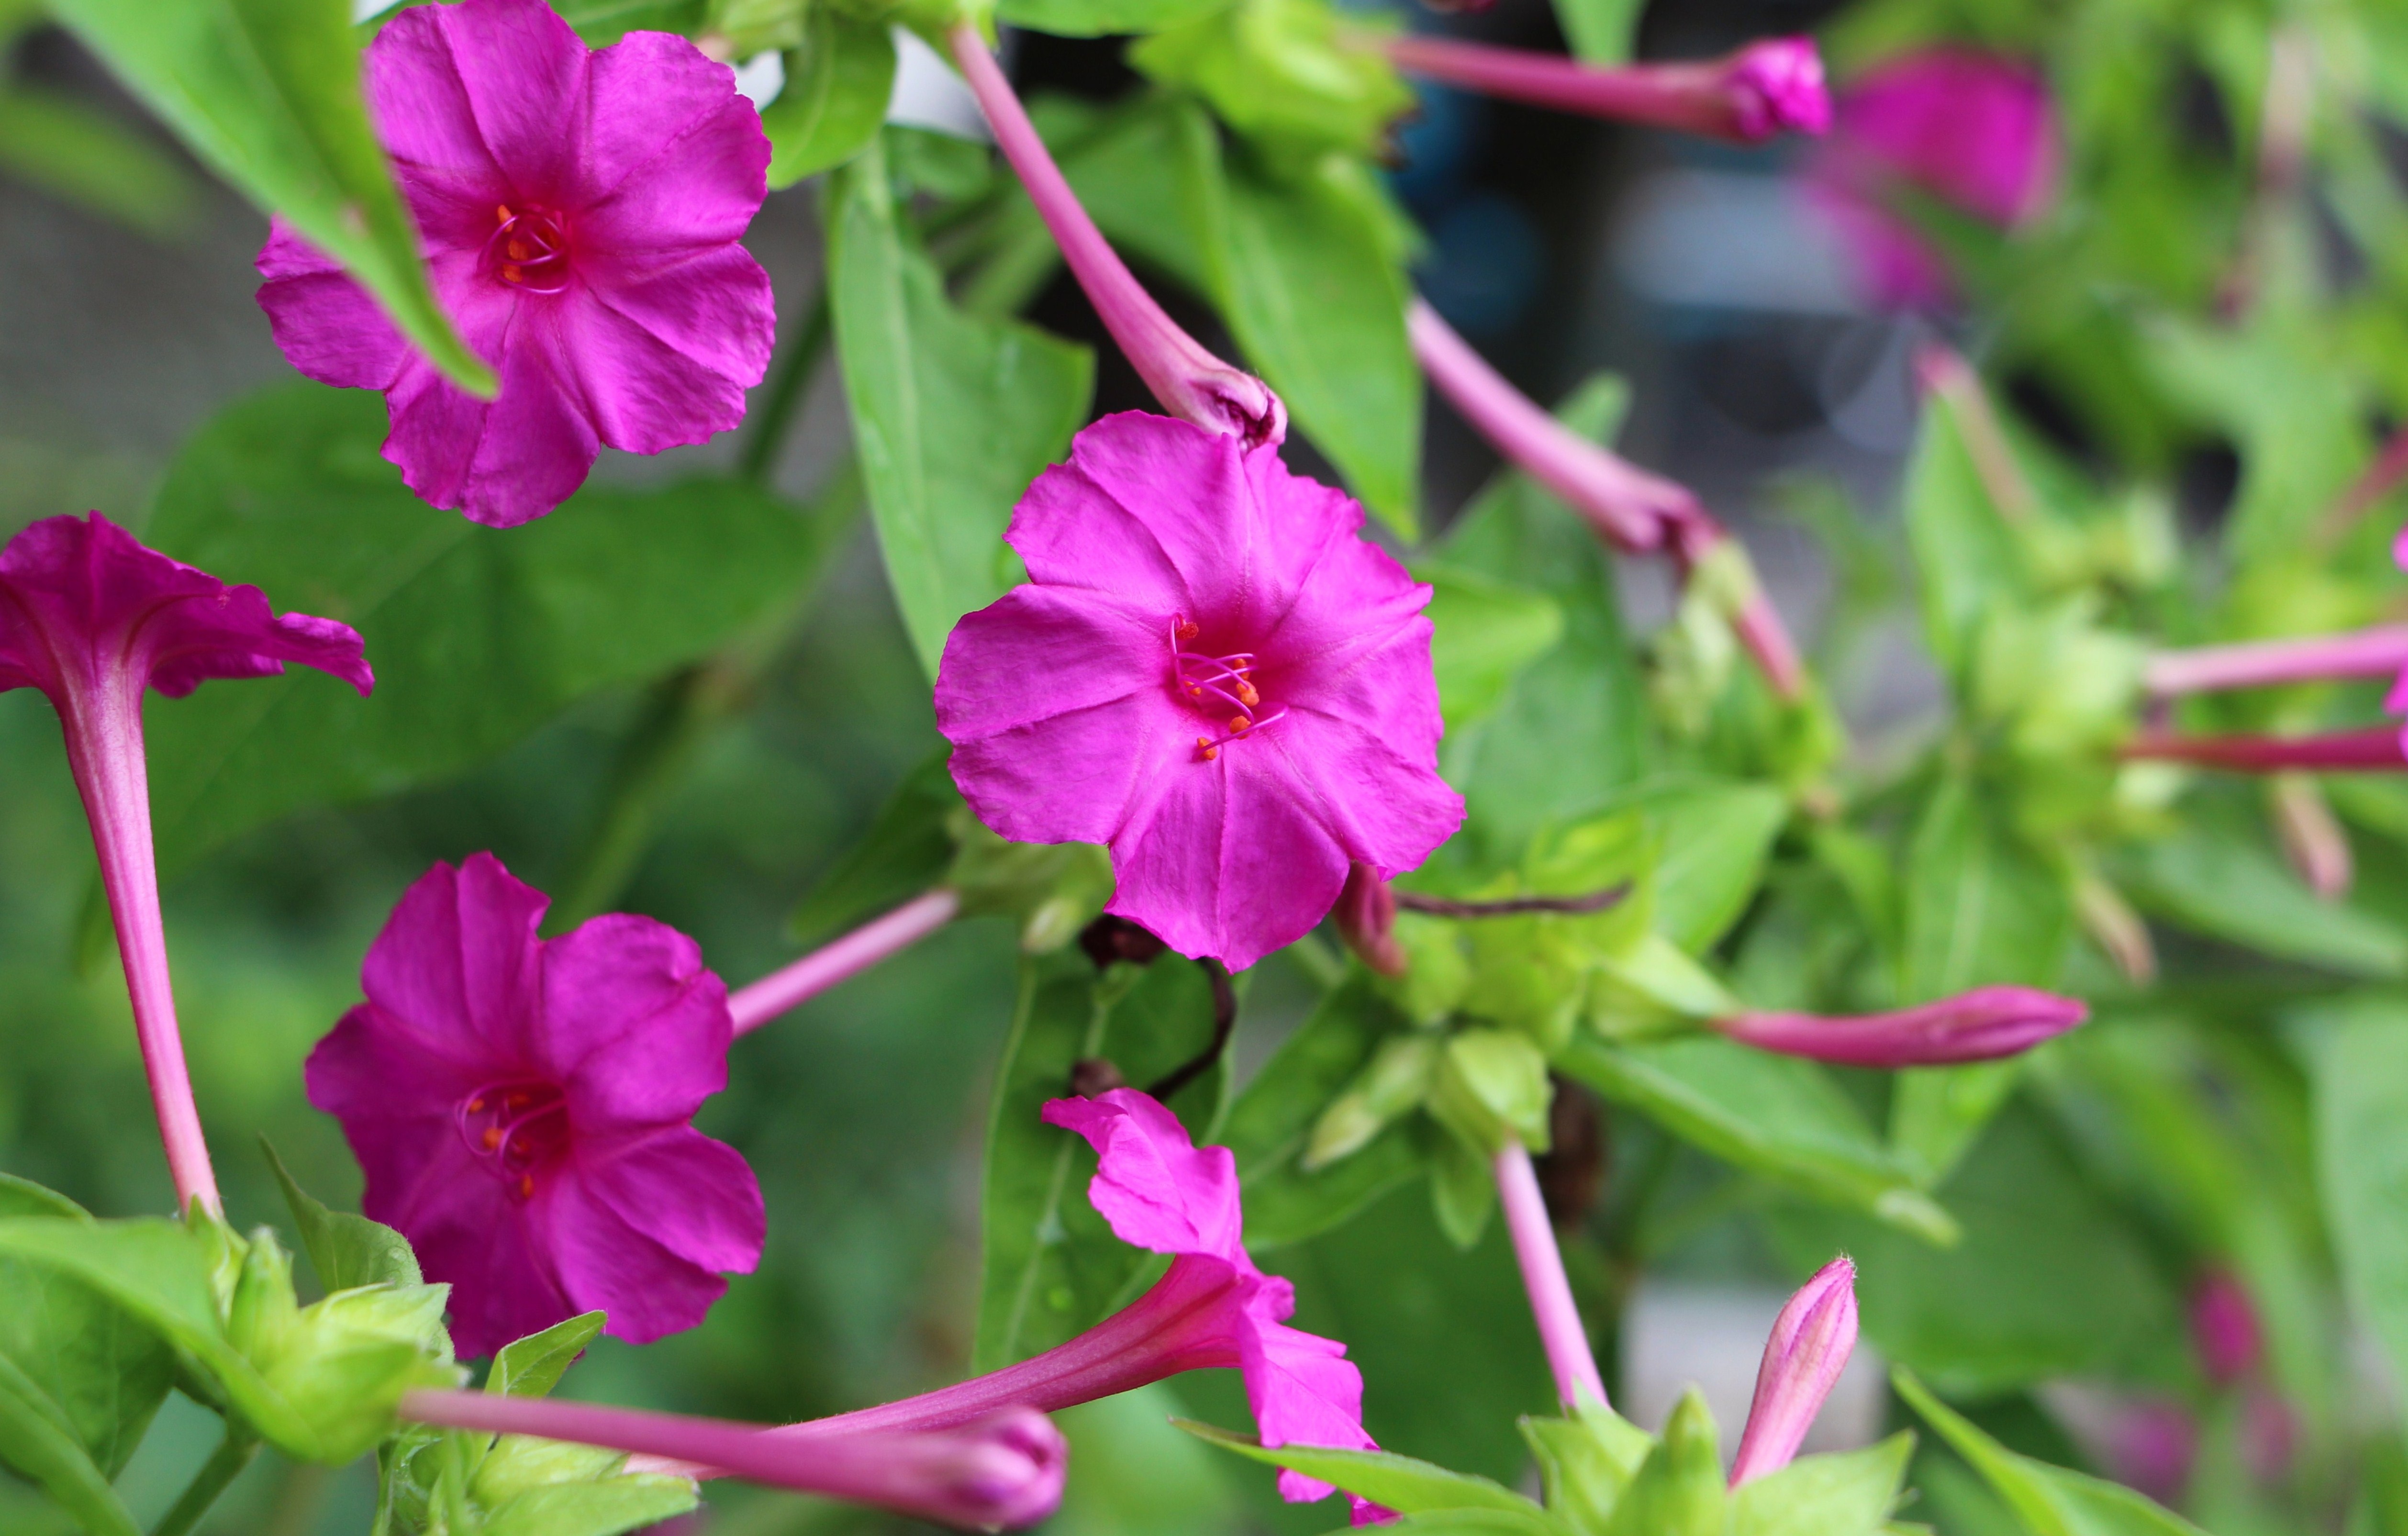
nature, plant, flower, petal, spring, green, romantic, botany, garden, flora, wildflower, flowers, colorful flowers, shrub, delicate, fragile, spring flowers, macro photography, flowering plant, annual plant, land plant, four o clocks, four o clock flower